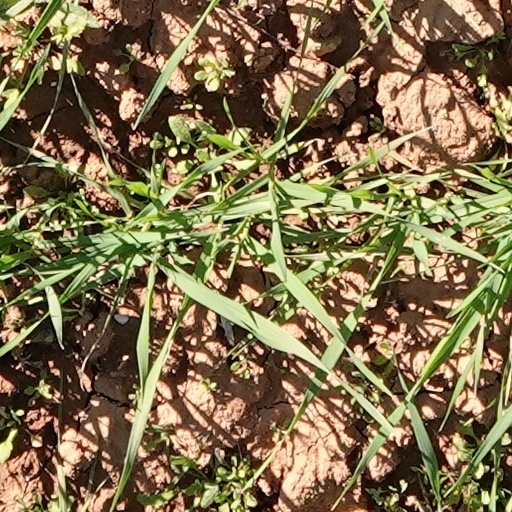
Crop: wheat